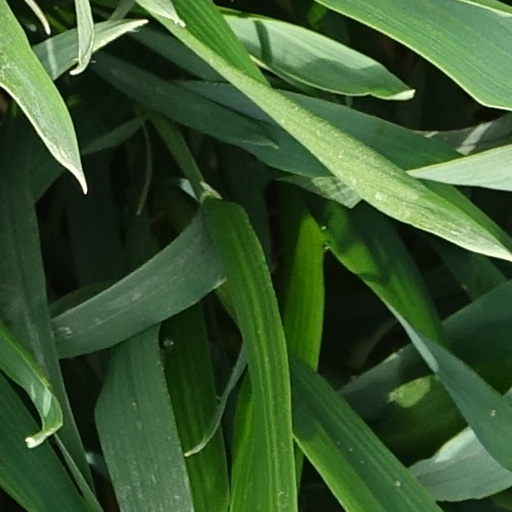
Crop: wheat